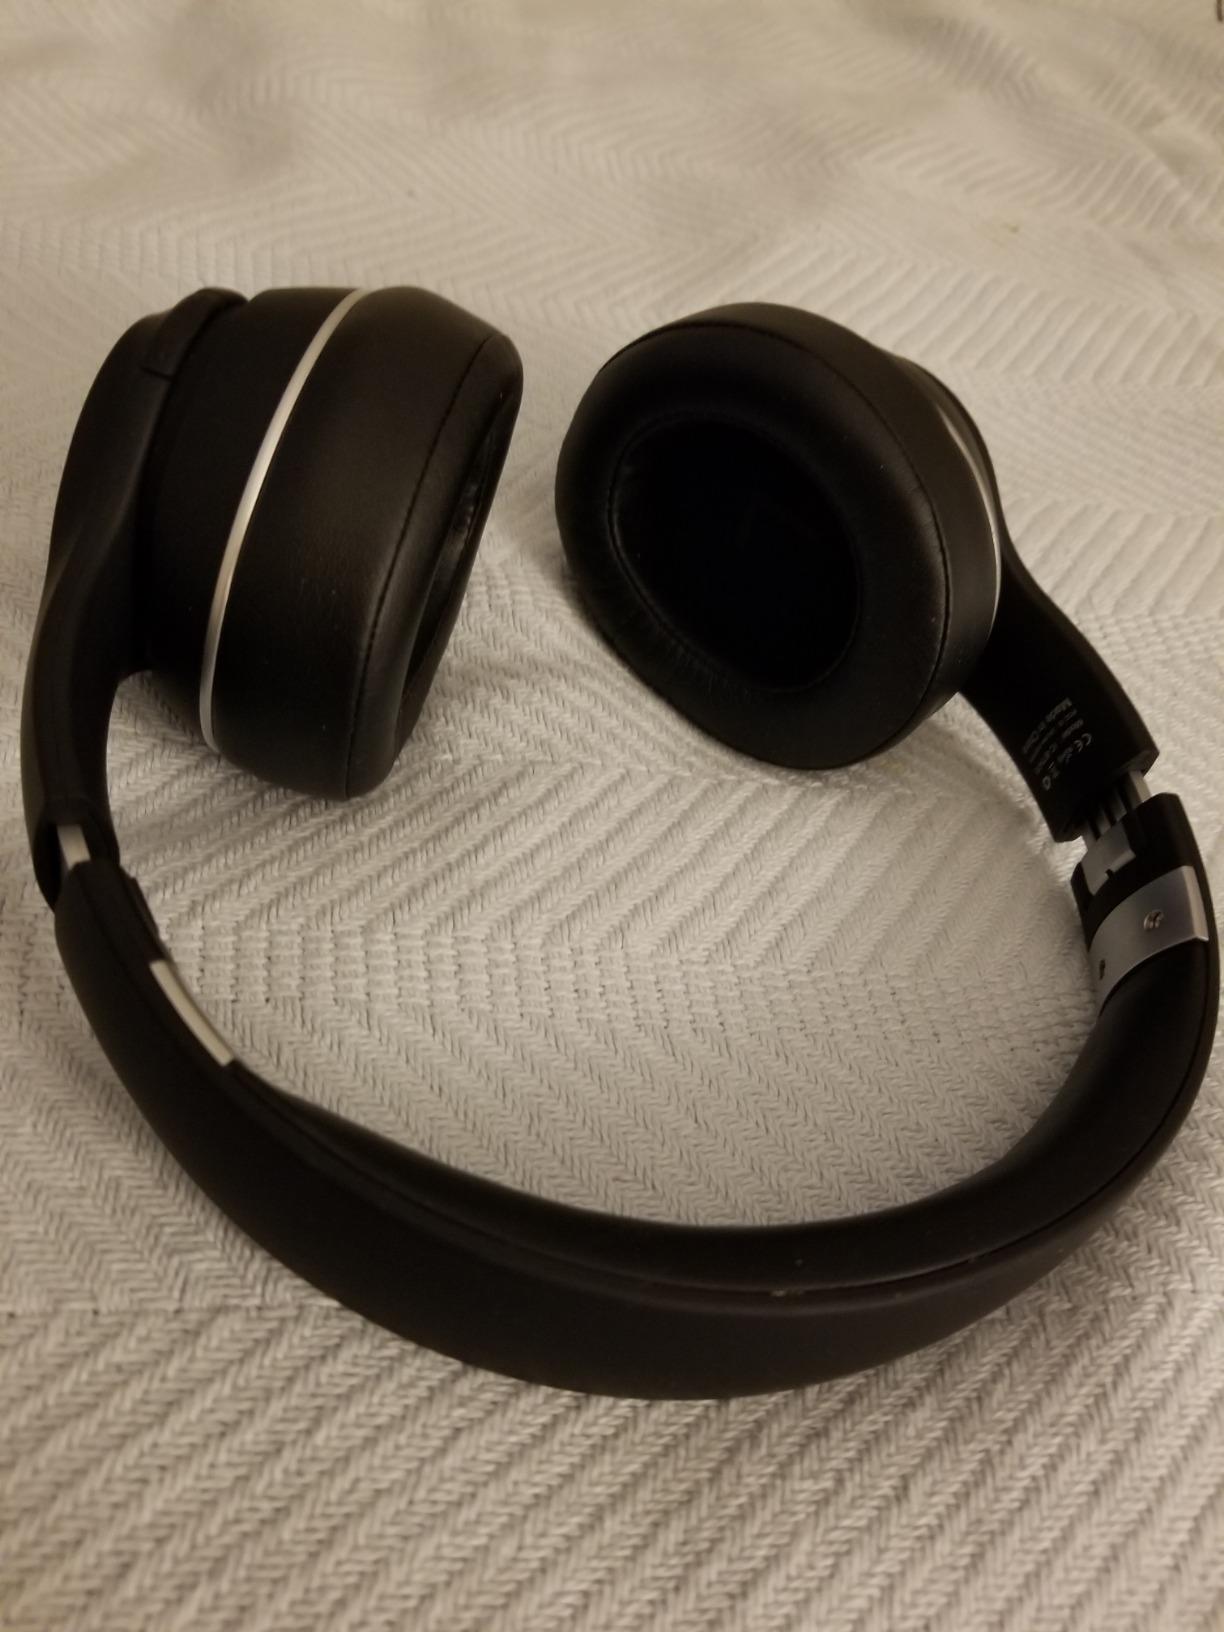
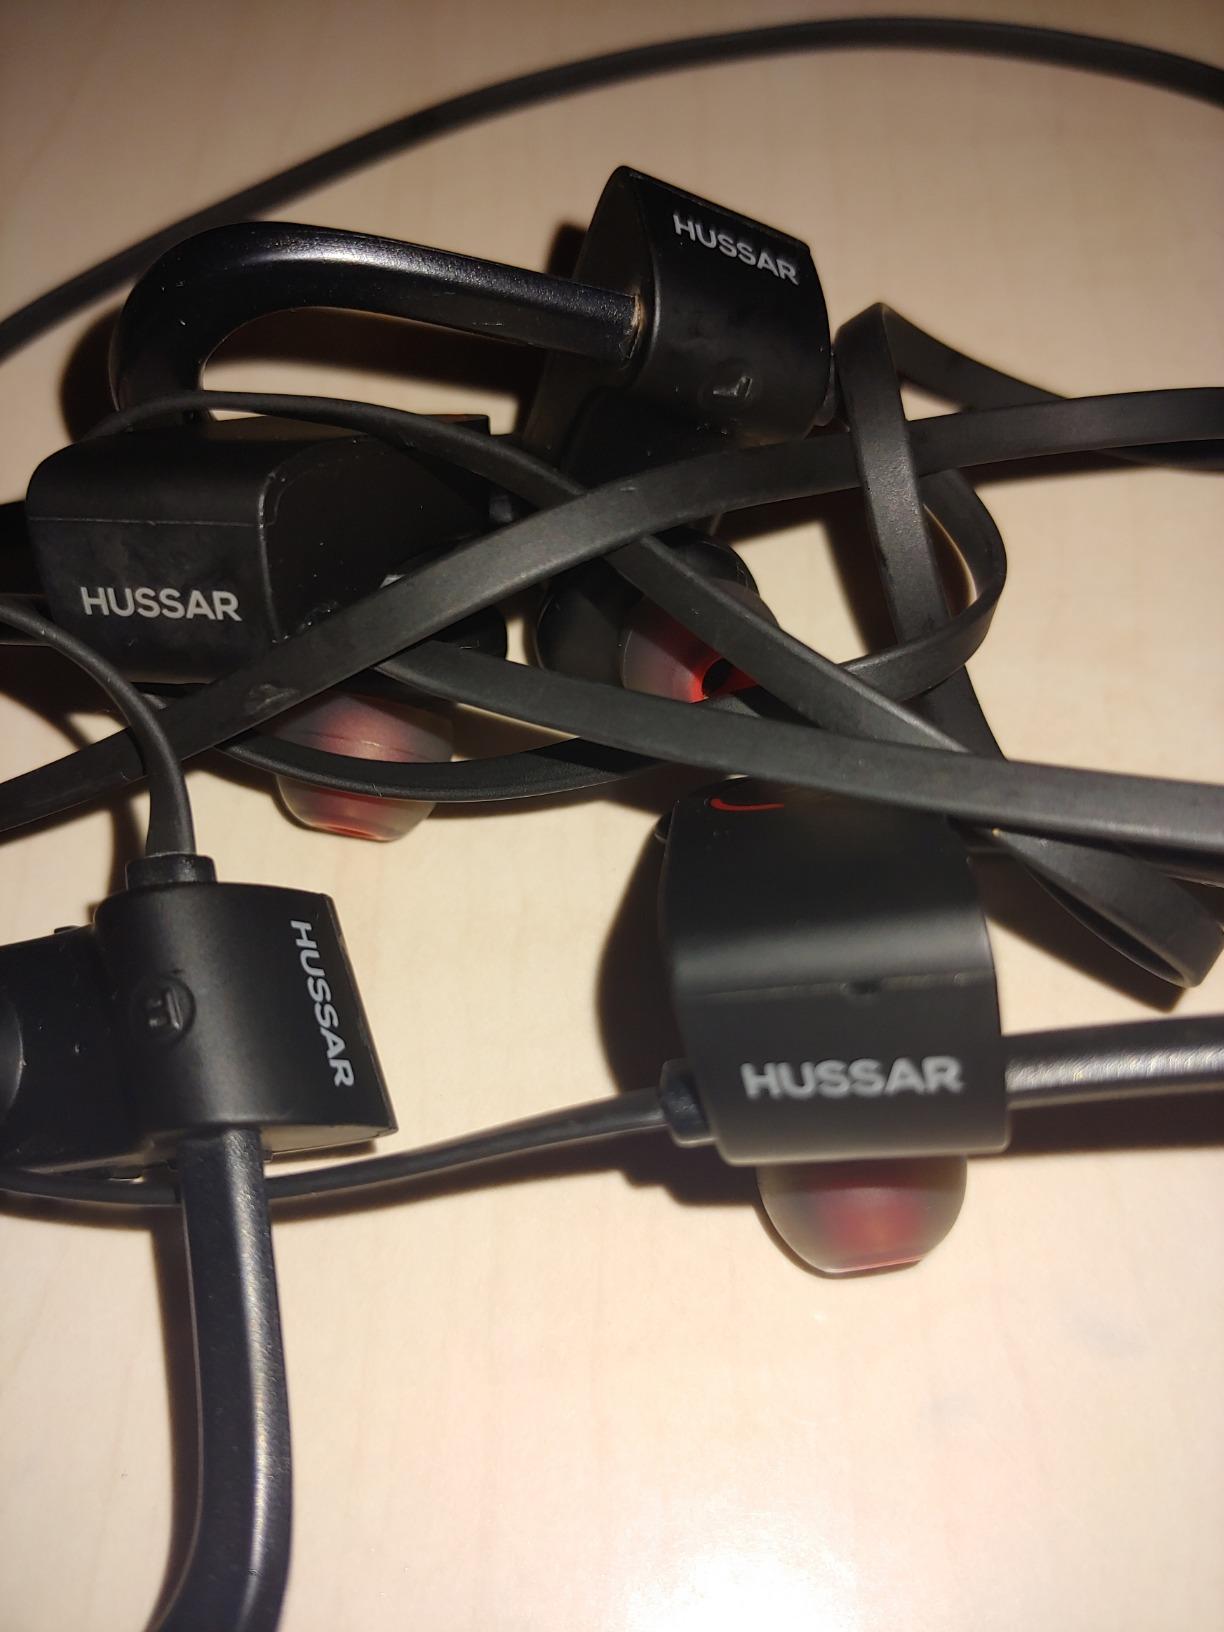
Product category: headphones
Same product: no